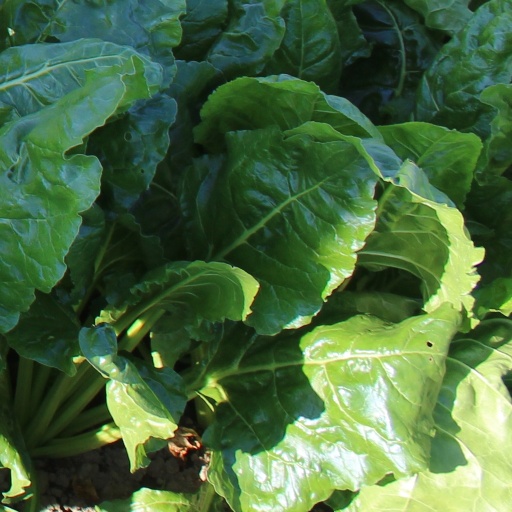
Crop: sugar beet